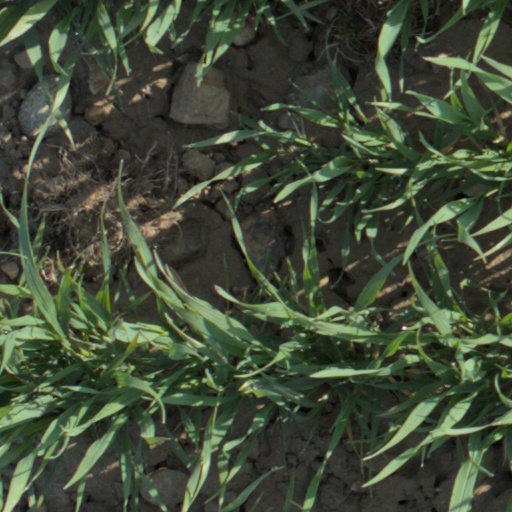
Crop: wheat